Nina Zilli

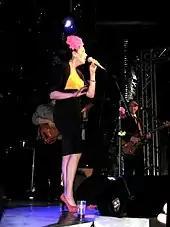
Nina Zilli in concert in 2009

On 12 January 2010, it was announced that Nina Zilli was one of the winners of the contest "Sanremo New Generation", allowing her to participate in the newcomers section of the 60th Sanremo Music Festival. Zilli's entry, "", was performed for the first time on 18 February 2010, and it was admitted to the final, later won by Tony Maiello's "Il linguaggio della resa". During the competition, Zilli received the Critics' Award "Mia Martini" and the Press, Radio & TV Award. The single was certified gold by the Federation of the Italian Music Industry and it was included in Zilli's debut album, "Sempre lontano", released on 19 February 2010. A special edition of the album was released on 30 November 2010, together with the single "Bacio d'a(d)dio". On 18 February 2011, the album was certified platinum in Italy, for domestic sales exceeding 60,000 copies.